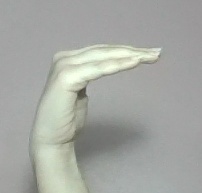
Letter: haa